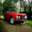
Label: automobile